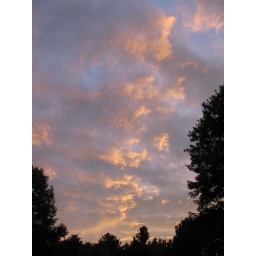
Of colorful clouds in the sky at sunset! 8-18-10